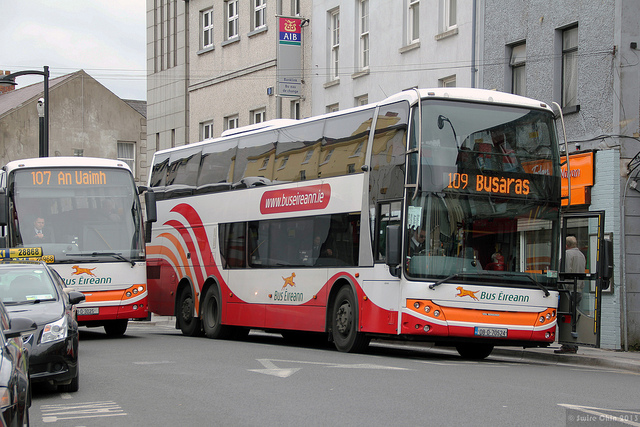
A red and white double decker bus parked in front of a building.

A red and white double decker bus in the city.

Modern double-decker bus on the street in Dublin